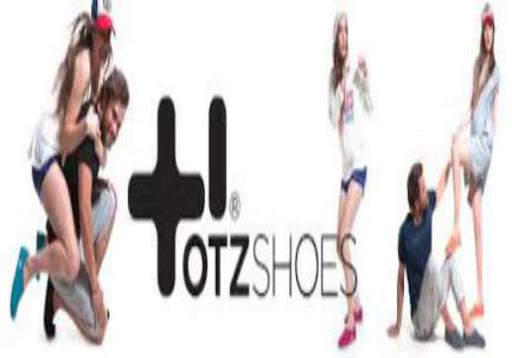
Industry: Clothes